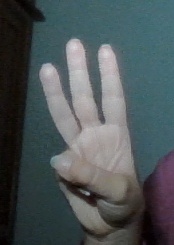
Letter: thaa